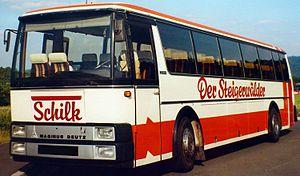
L'autocar IVECO 370 est un véhicule de transport de personnes destiné à un service de ligne régulier et grand tourisme.
Le Magirus-Deutz M 2000 est un autocar de ligne et de grand tourisme présenté à l'IAA de Francfort 1977. C'est la version allemande du Fiat 370.